Evil clown

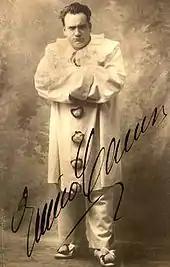
Enrico Caruso as the murderous Canio in "Pagliacci"

The modern archetype of the evil clown has unclear origins; the stock character appeared infrequently during the 19th century, in such works as Edgar Allan Poe's "Hop-Frog", which is believed by Jack Morgan, of the University of Missouri-Rolla, to draw upon an earlier incident "at a masquerade ball", in the 14th century, during which "the King and his frivolous party, costumed—in highly flammable materials—as simian creatures, were ignited by a flambeau and incinerated, the King narrowly escaping in the actual case." Evil clowns also occupied a small niche in drama, appearing in the 1874 work "La femme de Tabarin" by Catulle Mendès and in Ruggero Leoncavallo's "Pagliacci" (accused of being a plagiarism of Mendès' piece), both works featuring murderous clowns as central characters.